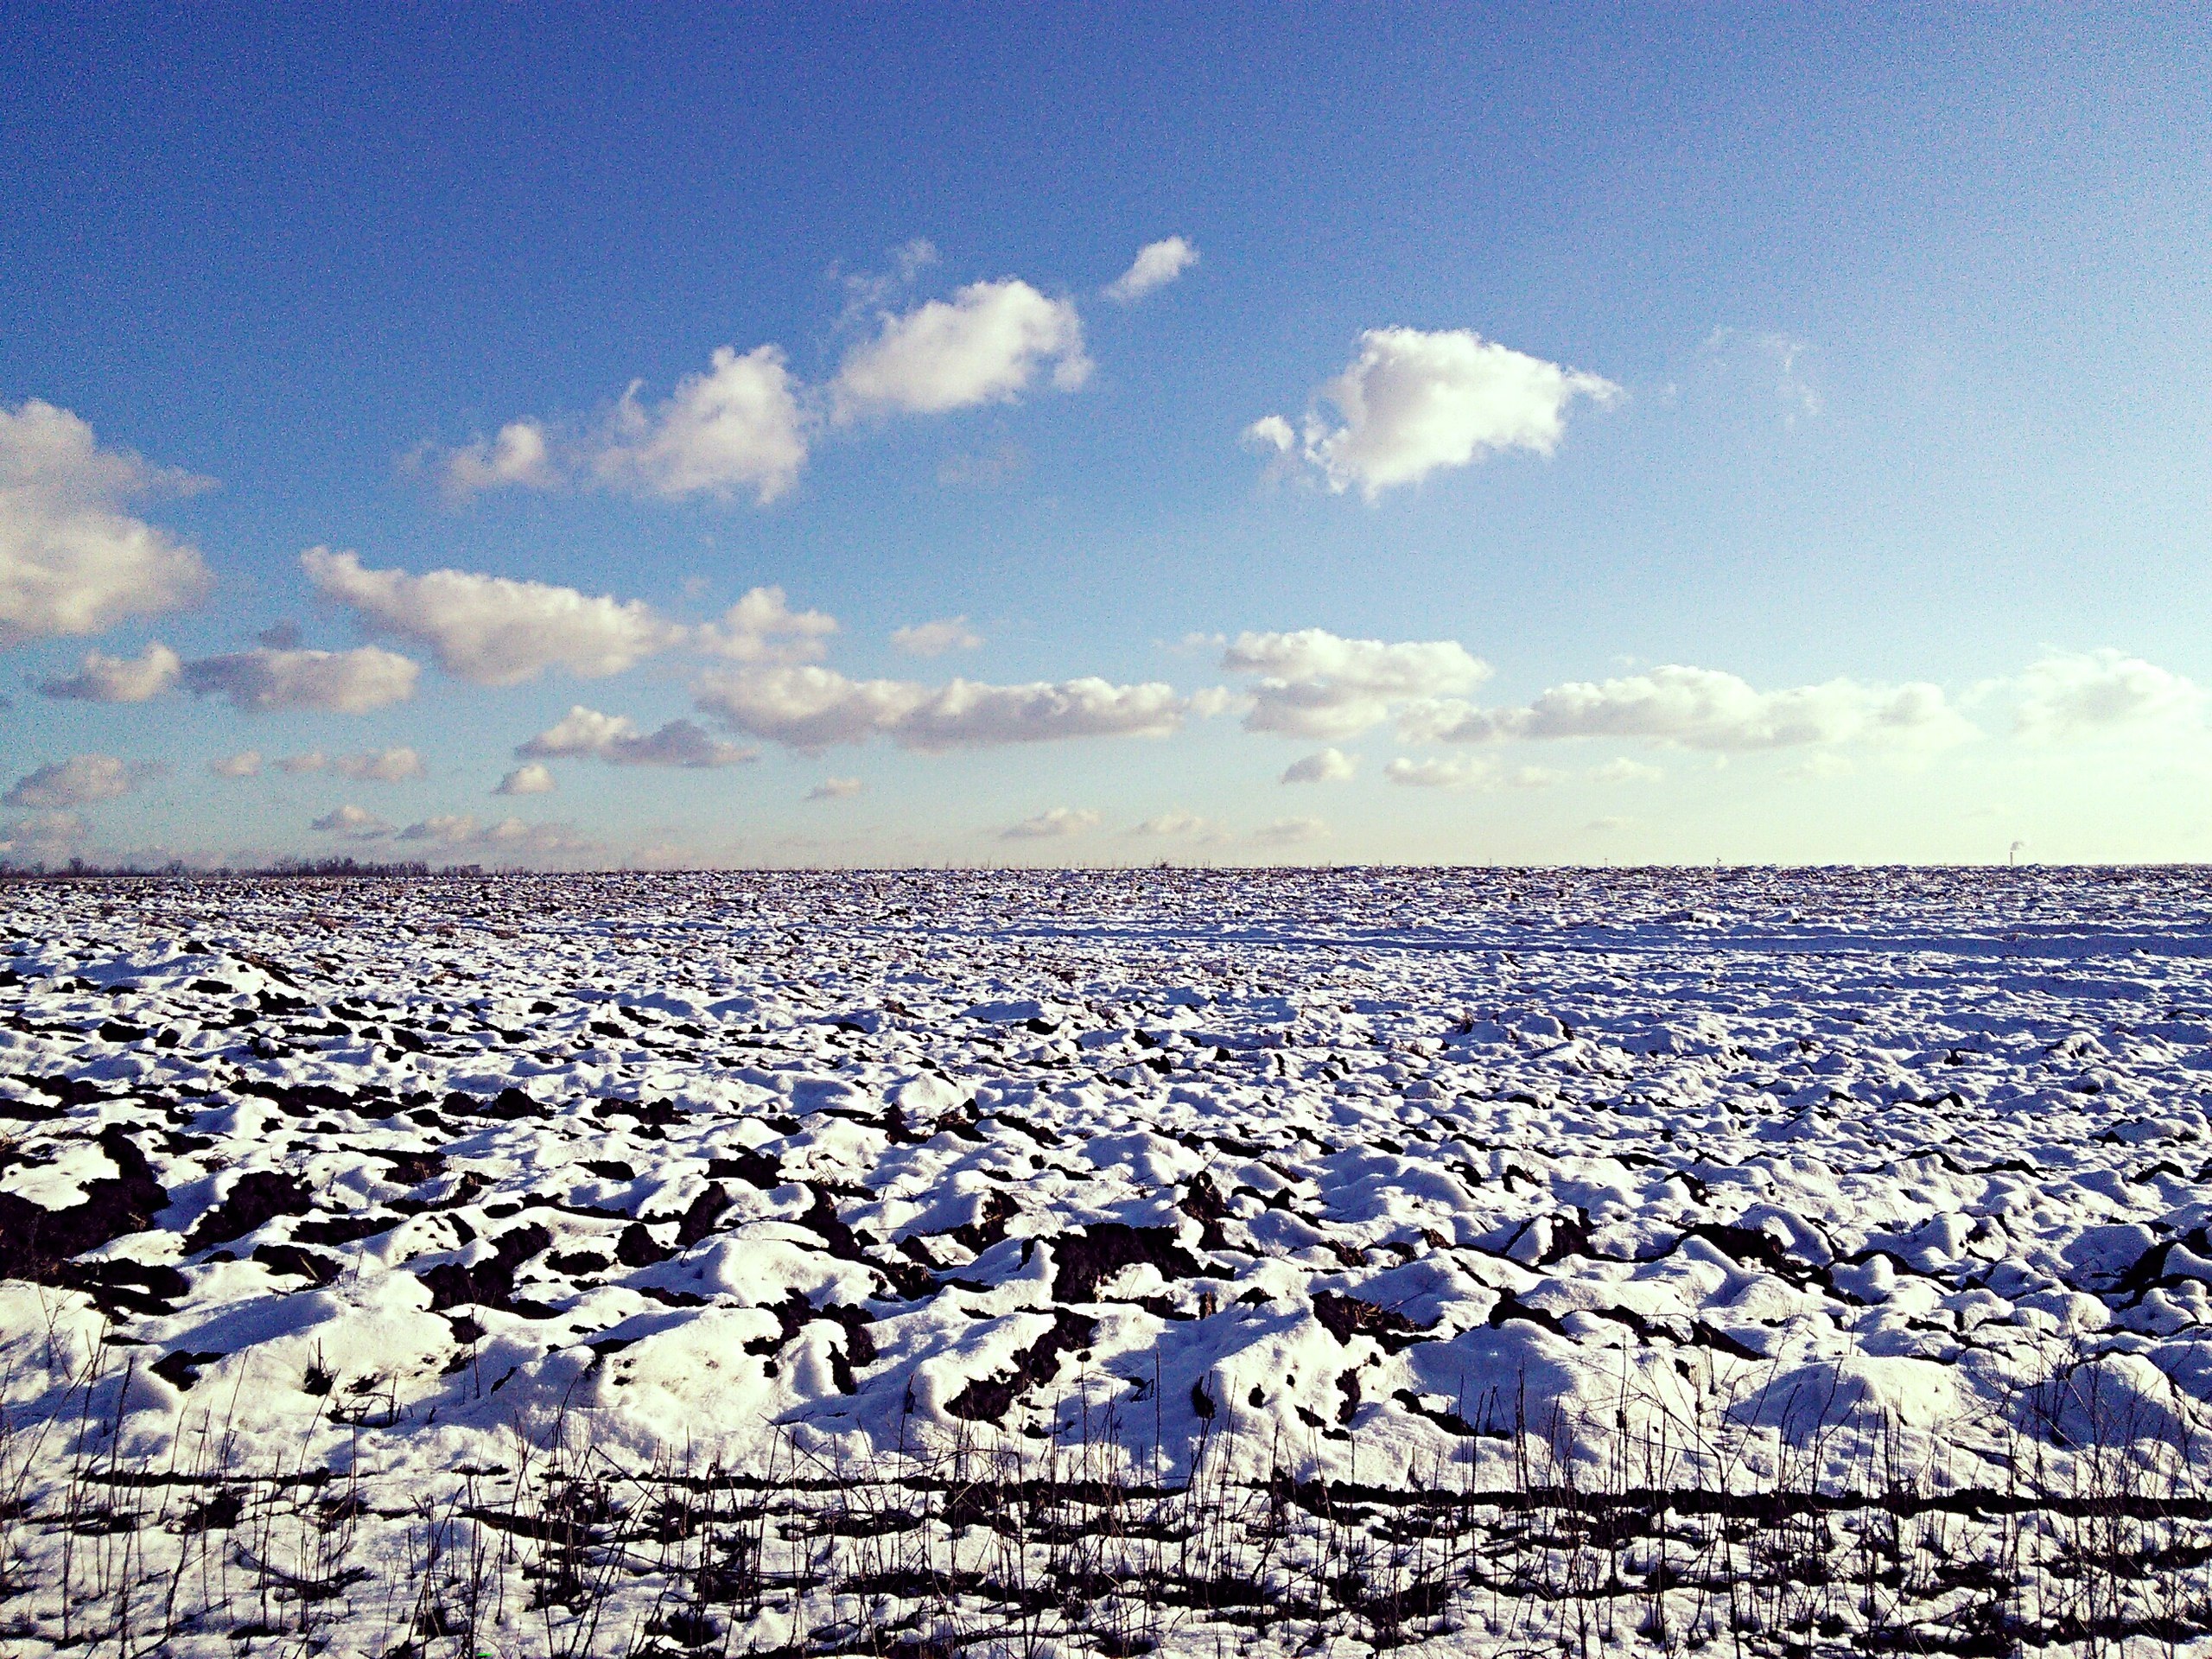
sea, horizon, snow, winter, cloud, sky, field, sunlight, morning, shore, flower, frost, plain, clouds, plateau, ecosystem, tundra